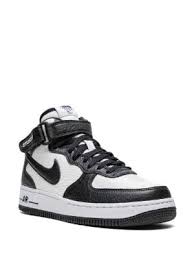
Label: Sneaker